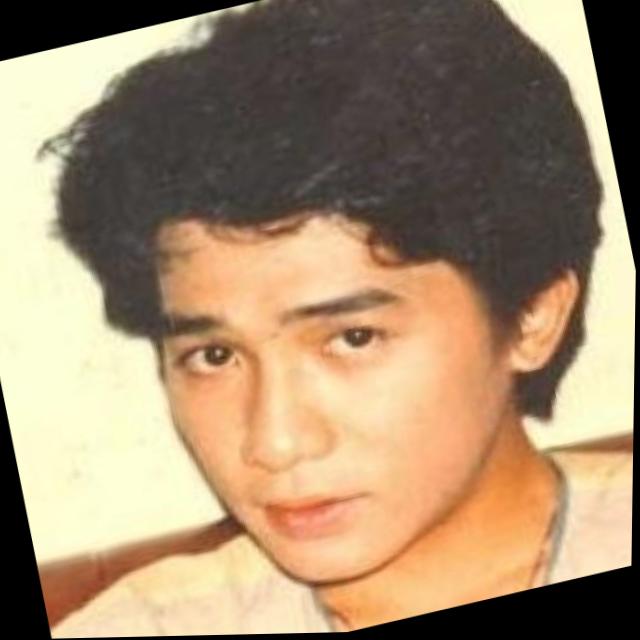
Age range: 21-44